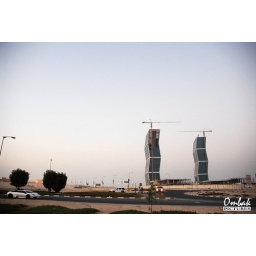
the crooked tower from far.. as you can see.. a white lamborghini is just passing by at bottom left..